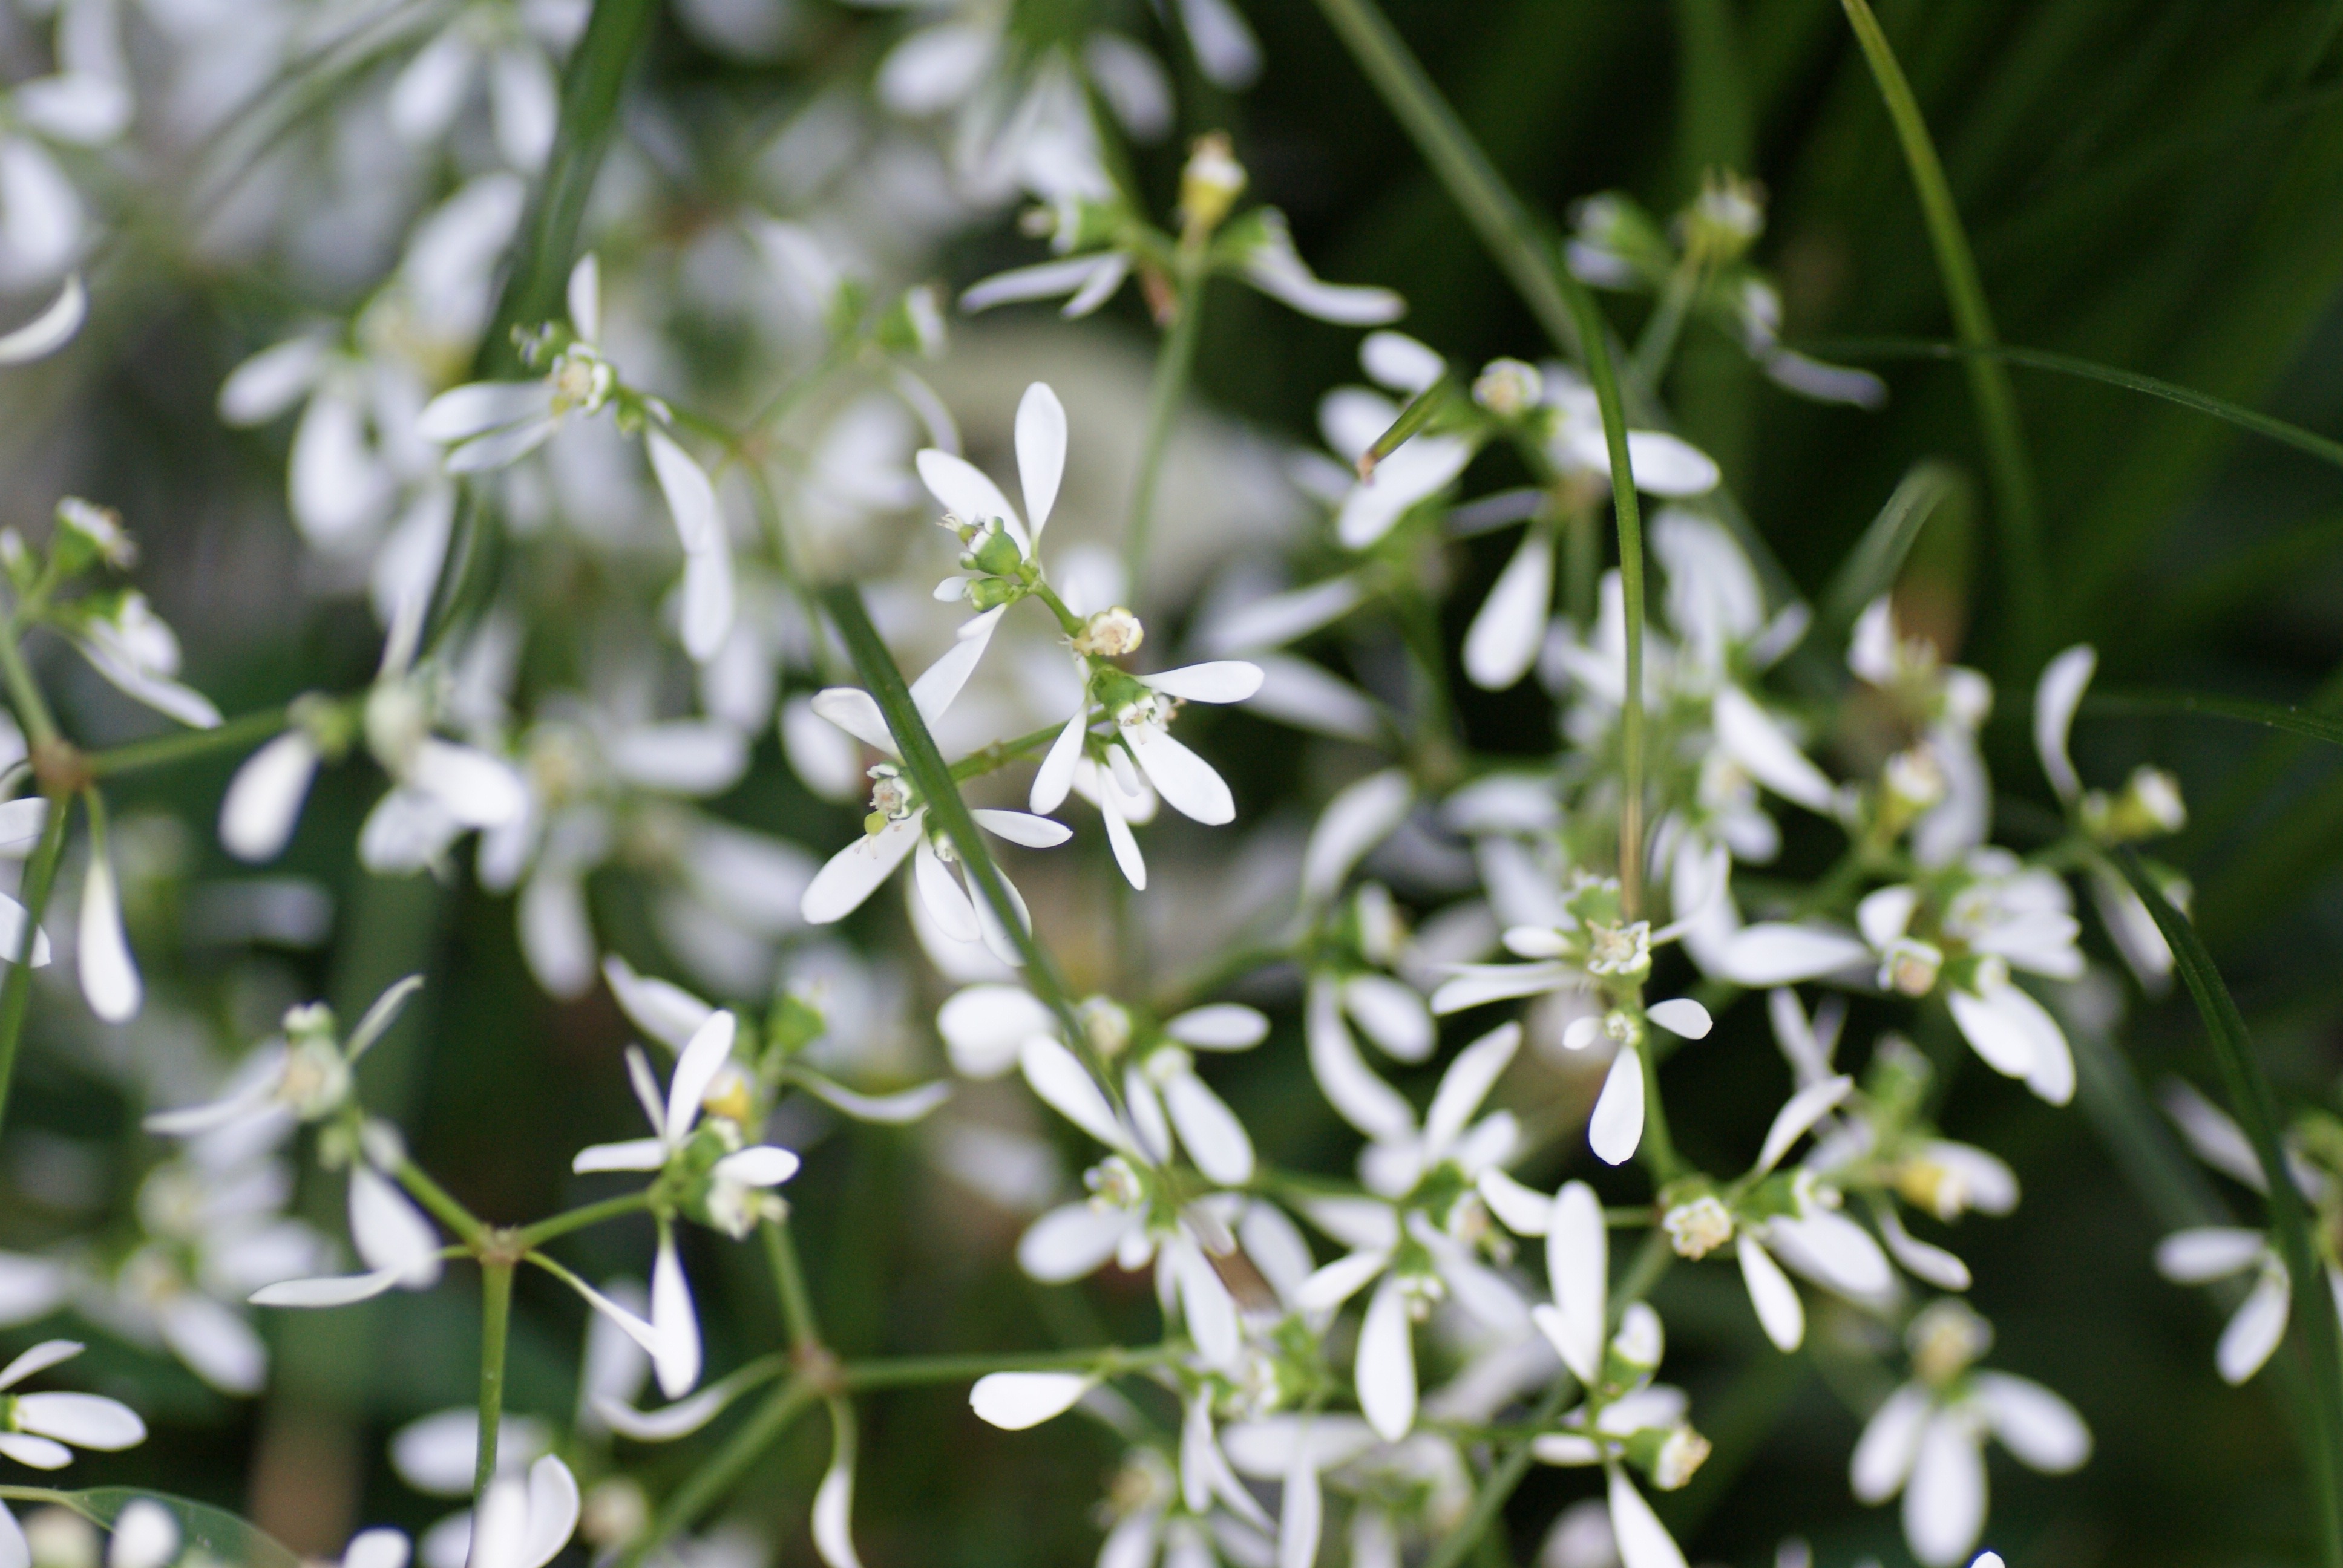
nature, grass, branch, blossom, plant, white, flower, petal, bloom, green, herb, produce, macro, small, botany, garden, close, flora, potted plant, wildflower, shrub, tiny, euphorbia, macro photography, jasmine, flowering plant, spurge family, spurge, euphorbiaceae, land plant, euphorbia hypericifolia, dimond frost